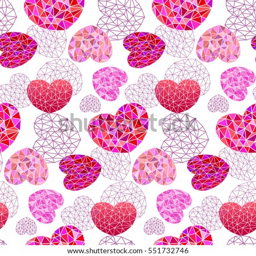
polygonal heart on a white background seamless pattern .